Debbie Travis

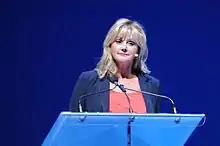
Travis at the 2013 Randstad Awards

Debbie Travis (born 27 June 1960, in Blackburn, Lancashire, England) is a British-Canadian television personality, self-taught interior decorator, and former fashion model. She is best known as the host of "Debbie Travis' Facelift" and "Debbie Travis' Painted House". The shows were based out of Montreal, Quebec and Facelift was produced for Home & Garden Television Canada.